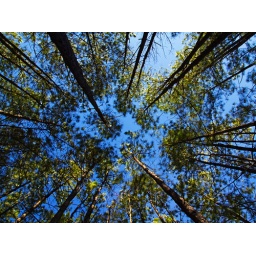
Laying on ones back in a grove of small, spindly pine trees can bring great reflection.